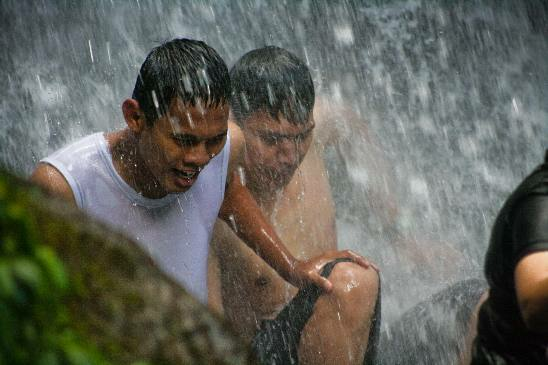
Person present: Yes